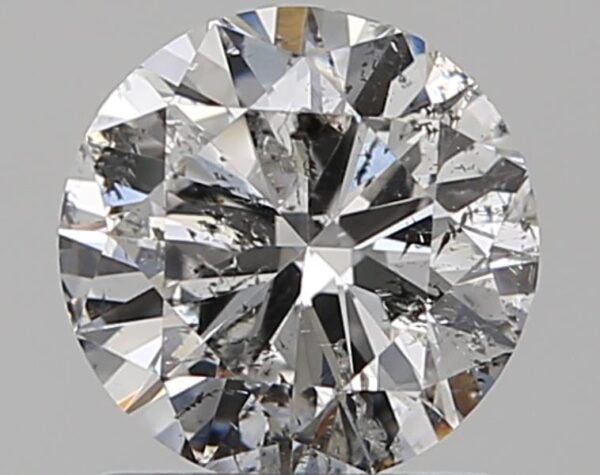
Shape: round
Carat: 1
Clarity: SI2
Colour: E
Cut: VG
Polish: VG
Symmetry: G
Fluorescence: N
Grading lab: HRD
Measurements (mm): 6.4 x 6.46 x 3.83